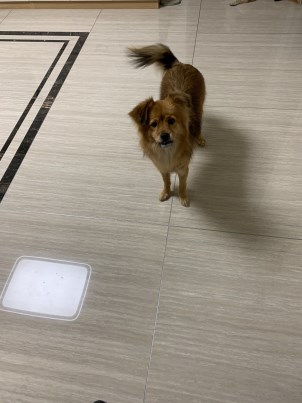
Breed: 3336-n000121-chinese_rural_dog